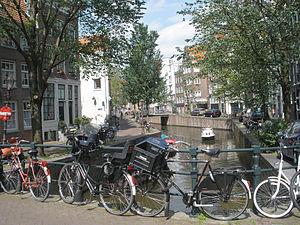
Le Kromboomssloot, également orthographié Krom Boomssloot est un canal secondaire de la ville d'Amsterdam. Il est situé à l'est de l'arrondissement de Centrum, à proximité de Nieuwmarkt, et relie le Rechtboomssloot au Snoekjesgracht. Il a été nommé en l'honneur de l'ancien armateur et maire de la ville du XVIᵉ siècle Cornelis Boom.